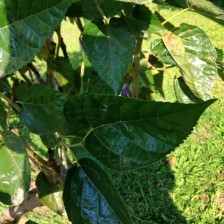
Variety: BlackOodTurkey